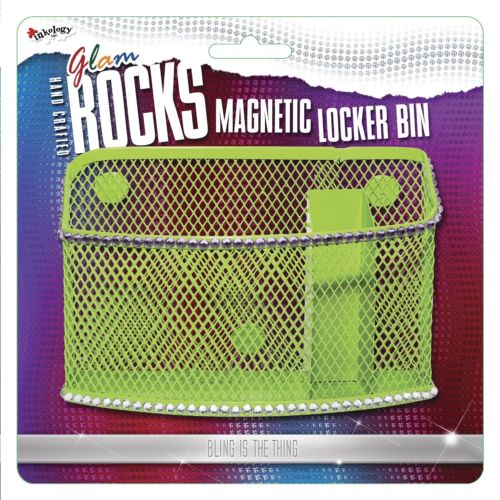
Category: stapler